SS Arandora Star

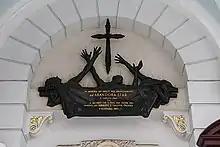
Memorial to the dead of the "Arandora Star" at St Peter's Italian Church, London, unveiled in 1960

St Peter's Italian Church in Clerkenwell, London, unveiled a wall memorial in 1960, and added a second memorial to London victims in 2012.